Mizushiri Station

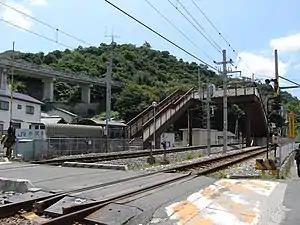
Mizushiri Station in July 2008

is a passenger railway station located in the town of Saka, Aki District, Hiroshima Prefecture, Japan. It is operated by the West Japan Railway Company (JR West).